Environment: lab
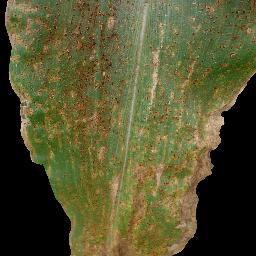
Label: common_rust